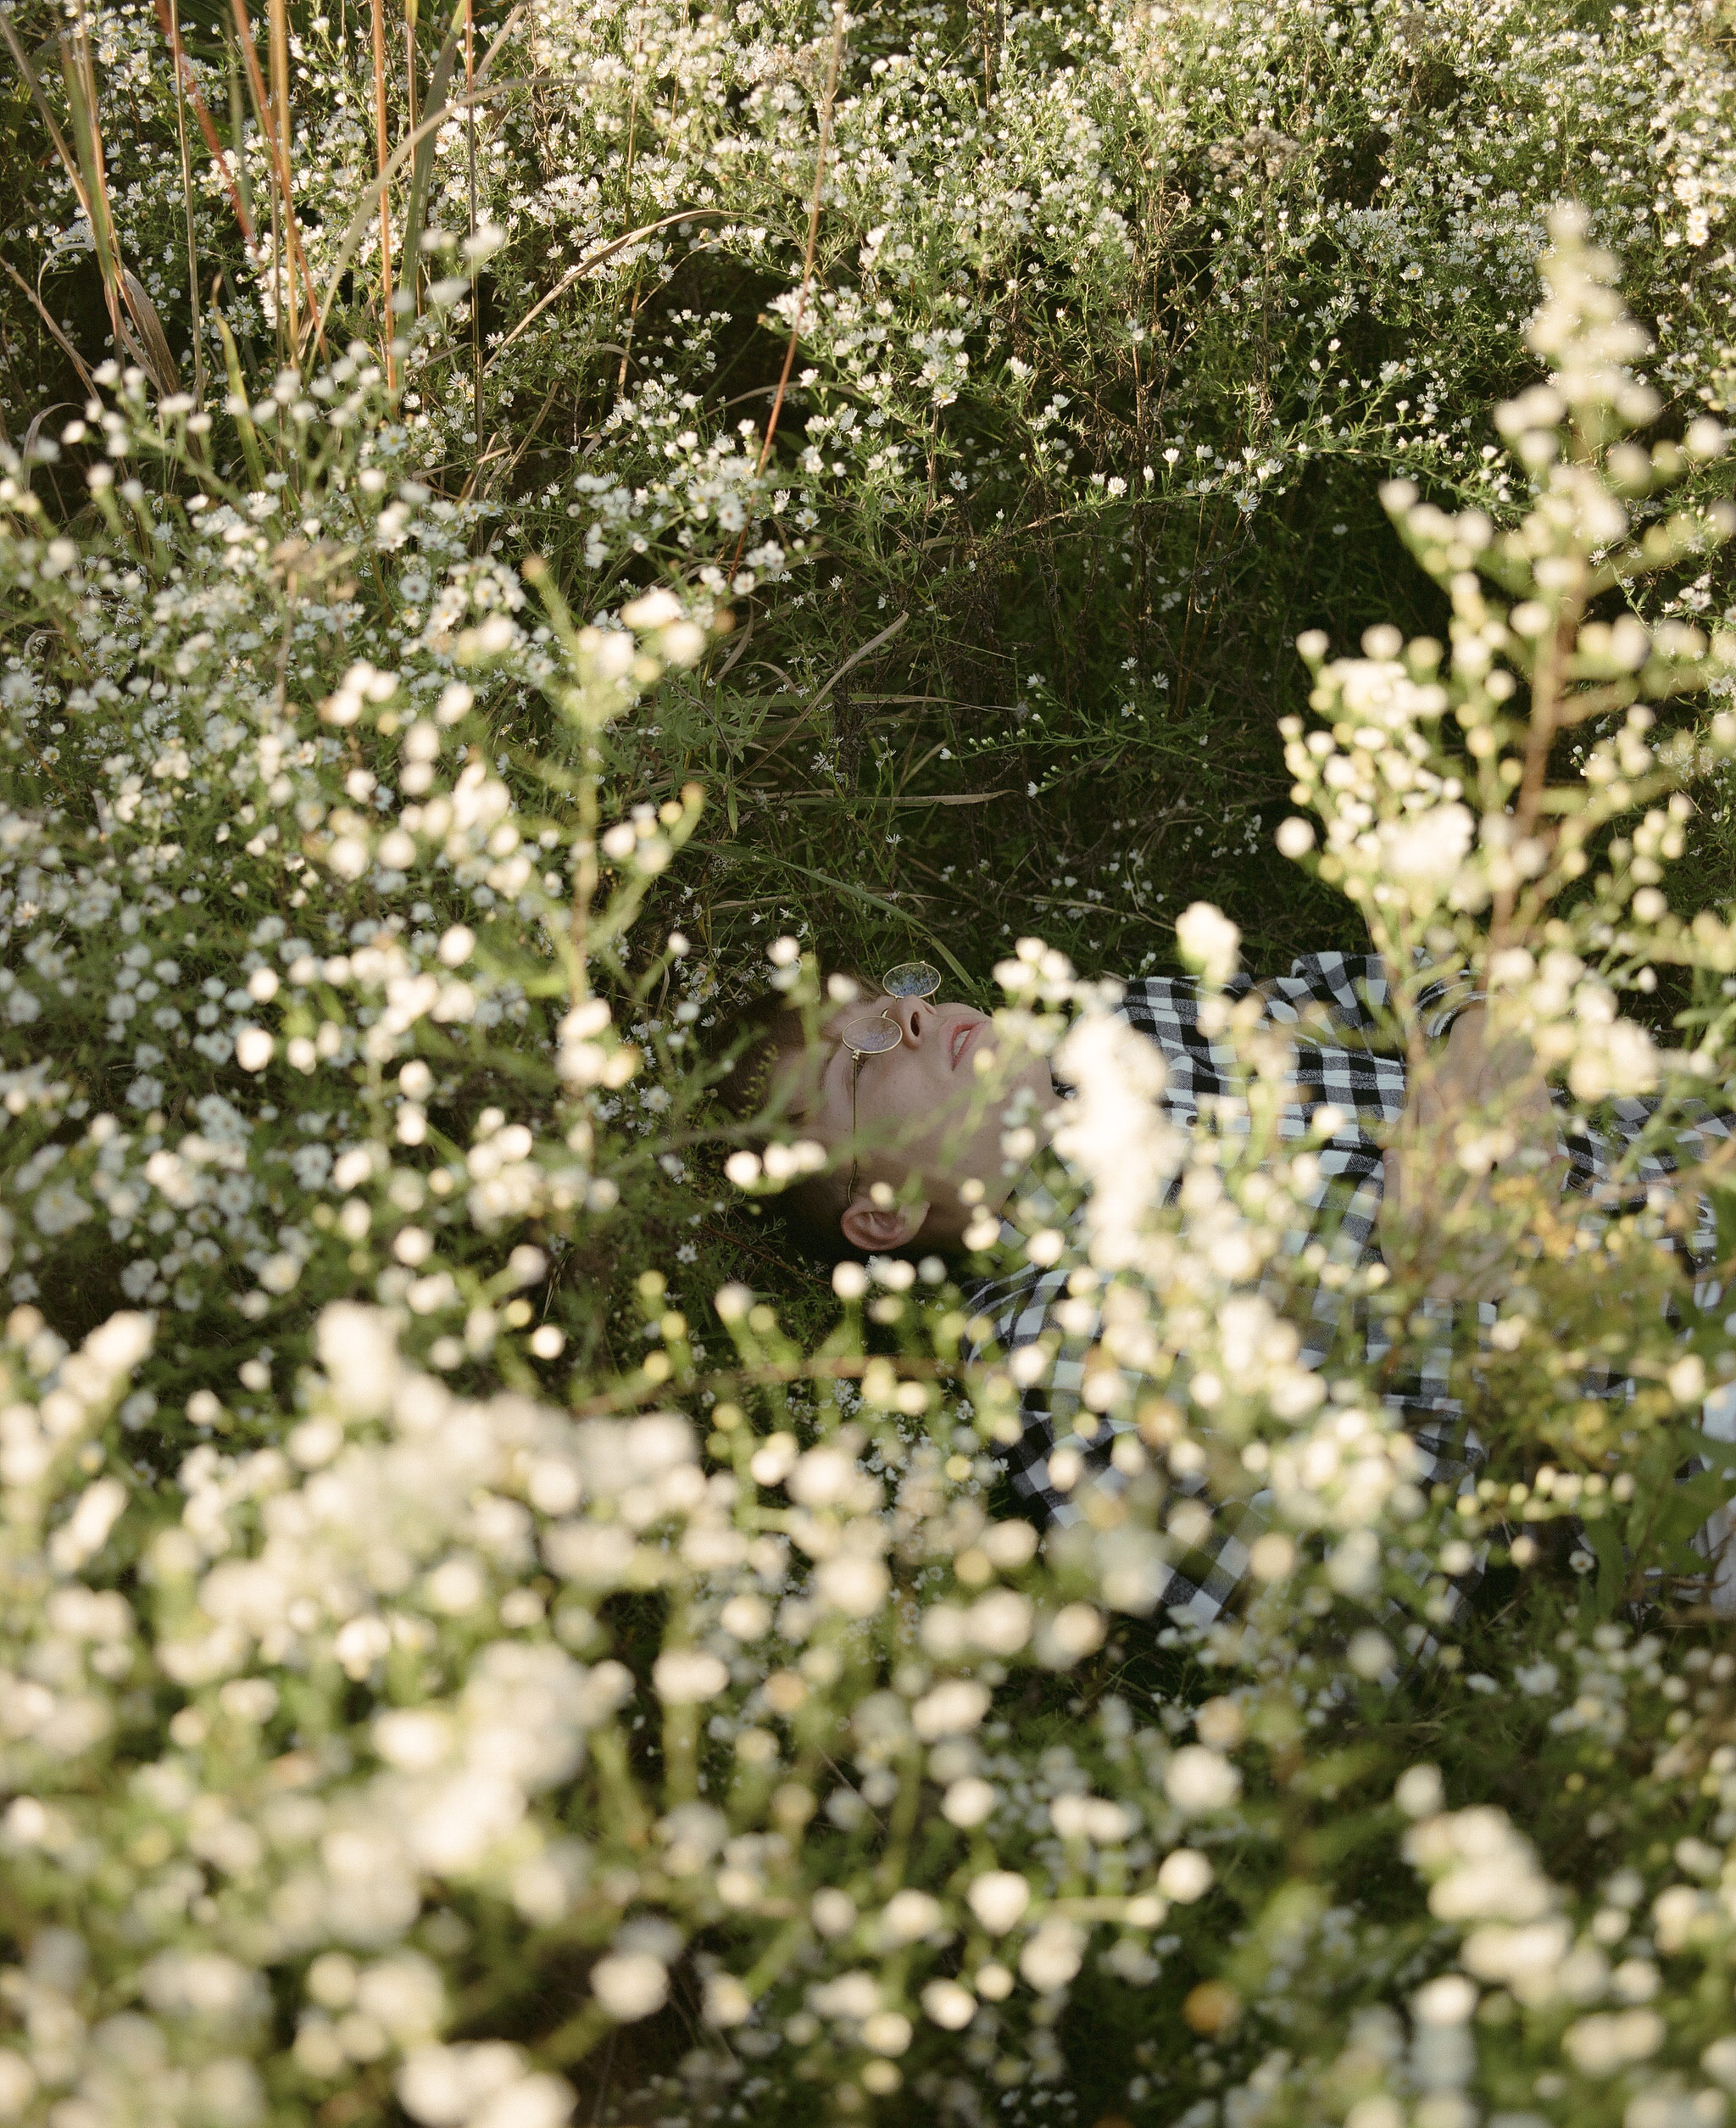
flower, plant, spring, botany, leaf, grass, tree, sunlight, shrub, blossom, cow parsley, wildflower, plant community, photography, parsley family, subshrub, meadow, flowering plant, herb, perennial plant